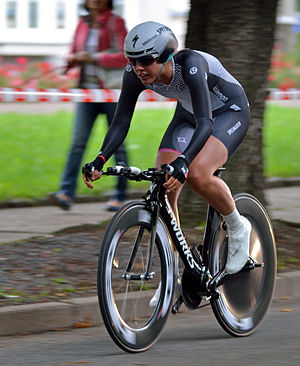
Emilia Fahlin / Meritter
Emilia Fahlin fra Specialized-lululemon holdet under Women's Tour of Thuringia 2012 i Zwickau, Tyskland.
Emila Fahlin er en svensk cykelrytter, der kører for Wiggle High5 fra 2017. Hun har vundet det svenske mesterskab både i linjeløb og enkeltstart. Hun deltog ved Sommer-OL 2012 i kvindernes linjeløb, hvor hun endte på en 19. plads, og i kvindernes enkeltstart, hvor hun endte på en 14. plads.